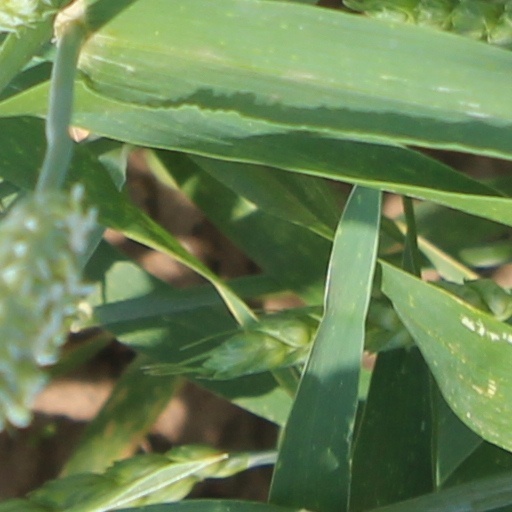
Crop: wheat